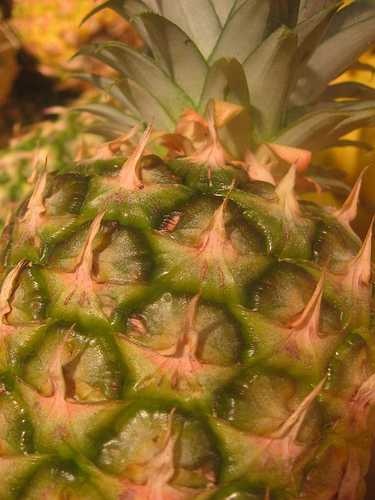
Label: Pineapple